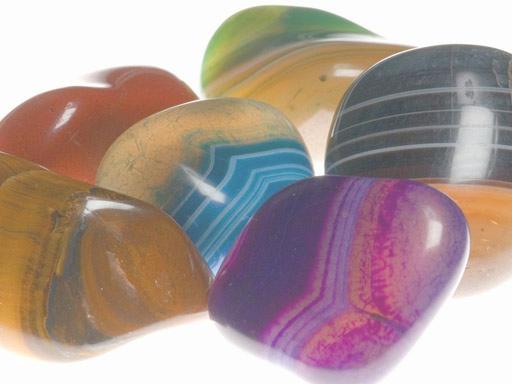
Material: stone